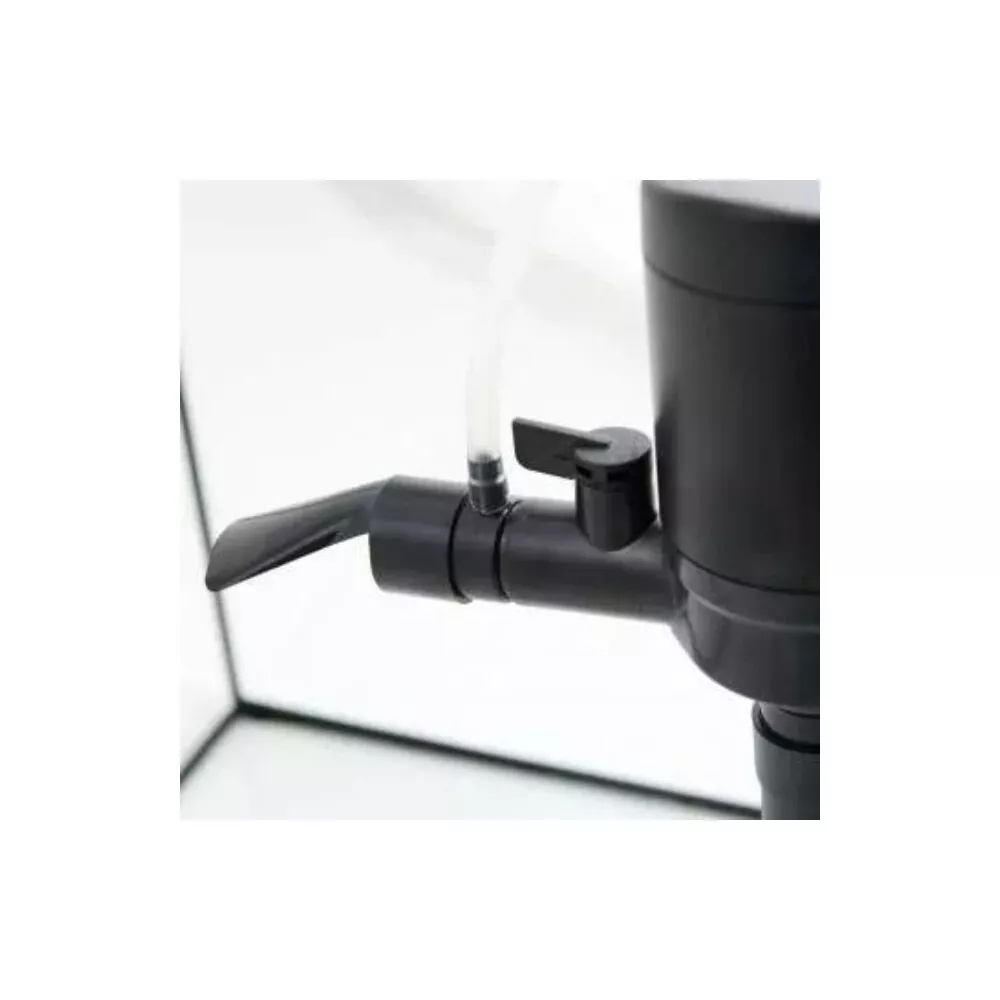
Circulator  1500 vandens siurblys, 1500 l/h, 250-350 l, 22 W
Nepriekaištinga vandens cirkuliacija jūsų akvariumui Atnaujinkite savo akvariumo vandens kokybę su pažangiuoju „Circulator 1500“ vandens siurbliu. Sukurtas su moderniausiomis technologijomis, šis siurblys pasiekia maksimalų našumą, tuo pačiu ženkliai taupydamas elektros energiją. Naujos kartos energiją taupantys varikliai ir aukštos kokybės keraminiai rotoriai užtikrina minimalius efektyvumo nuostolius ir ilgalaikį patikimumą. Dėl savo visiškai hermetiškos konstrukcijos, siurblys gali būti saugiai naudojamas panardintas po vandeniu, užtikrindamas efektyvų vandens judėjimą be papildomų rūpesčių. Energijos taupymas ir efektyvumas „Circulator 1500“ vandens siurblys išsiskiria ne tik savo galia, siekiančia 1500 litrų per valandą, bet ir išskirtiniu energijos efektyvumu. Dėl naujos kartos variklių technologijos ir kruopščiai atrinktų aukštos kokybės medžiagų, tokių kaip keraminis rotorius, prietaisas veikia ypač taupiai, todėl sumažėja bendros eksploatacijos išlaidos. Keraminis rotorius garantuoja ne tik tylų veikimą, bet ir ypatingą ilgaamžiškumą, leidžiantį mėgautis nepriekaištingu siurblio darbu ilgus metus. Šis siurblys puikiai tinka akvariumams nuo 250 iki 350 litrų tūrio, užtikrinant optimalų vandens judėjimą ir deguonies prisotinimą. Reguliuojamas srovės stiprumas ir patogumas Vienas svarbiausių „Circulator 1500“ privalumų yra galimybė reguliuoti vandens srovės stiprumą. Tai leidžia lengvai pritaikyti siurblį įvairaus dydžio akvariumams ir skirtingiems akvariumo gyventojų poreikiams, net ir jautrioms žuvų ar augalų rūšims. Paprastas konstrukcijos dizainas palengvina siurblio valymą ir priežiūrą, taupant jūsų laiką. Be standartinės vandens cirkuliacijos funkcijos, prietaisas taip pat turi papildomą oro padavimo funkciją, kuri dar labiau gerina vandens kokybę ir prisideda prie sveikos akvariumo aplinkos palaikymo. Komplektacijoje yra visos reikalingos dalys ir laikikliai, todėl įrengimas yra greitas ir paprastas. Pagrindinės savybės ir privalumai Didelis našumas: 1500 l/h vandens pralaidumas užtikrina greitą ir efektyvų filtravimą bei cirkuliaciją. Energijos taupymas: Tik 22W galios sąnaudos leidžia sutaupyti elektros energijos. Tylus ir patvarus veikimas: Keraminis rotorius garantuoja ilgą tarnavimo laiką ir beveik negirdimą veikimą. Reguliuojama srovė: Galimybė nustatyti skirtingą vandens srovės intensyvumą pagal akvariumo poreikius. Panardinamas dizainas: Visiškai hermetiškas, gali būti naudojamas po vandeniu. Oro padavimo funkcija: Papildomai gerina vandens kokybę deguonimi. Lengva priežiūra: Paprasta konstrukcija leidžia greitai ir nesudėtingai išvalyti siurblį. Sertifikuotas ir garantuotas: Atitinka CE standartus, suteikiama 2 metų garantija. Kodėl verta rinktis „Circulator 1500“? Šis vandens siurblys yra idealus pasirinkimas akvariumų entuziastams, ieškantiems patikimo, efektyvaus ir ekonomiškos įrangos. Jo gebėjimas užtikrinti nuolatinę vandens cirkuliaciją, gerina bendrą akvariumo ekosistemos būklę, padeda išlaikyti švarą ir skaidrumą. Reguliuojama srovė apsaugo nuo per didelio vandens judėjimo, o tylus darbas leidžia mėgautis ramybe. Investicija į „Circulator 1500“ reiškia ilgalaikę kokybę ir puikią vandens parametrus jūsų akvariumo gyventojams. Ką verta apsvarstyti prieš įsigyjant? Nors „Circulator 1500“ siurblys yra labai efektyvus, svarbu atsiminti, kad deklaruojamas maksimalus našumas (1500 l/val.) nurodo tuščiosios eigos našumą. Kiekvienos apkrovos metu, pavyzdžiui, dėl vamzdelių ar filtrų sistemos, siurblio našumas gali šiek tiek sumažėti. Taip pat, nors siurblys yra kompaktiškas, įsitikinkite, kad jo matmenys (53x121x112 mm) tinkamai tilps jūsų pasirinktoje vietoje akvariume. Nepamirškite, kad komplektacijoje nėra kempinės, todėl ją gali tekti įsigyti papildomai, jei ji reikalinga jūsų vandens filtravimo sistemai.
Brand: Aquael
Category: Animals & Pet Supplies > Pet Supplies > Fish & Aquatic Supplies > Aquarium Filters > External & Canister Aquarium Filters